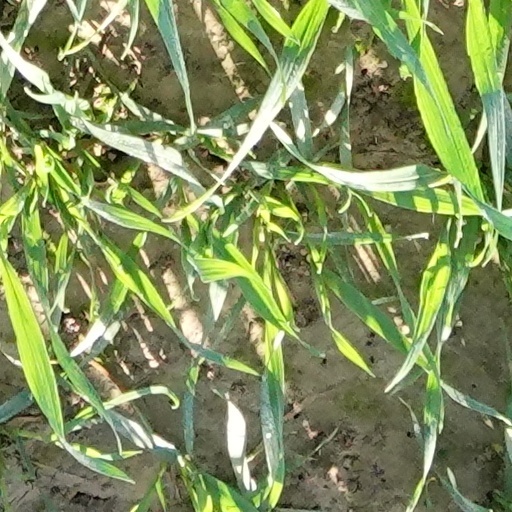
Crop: wheat